The Heiress at Coffee Dan's

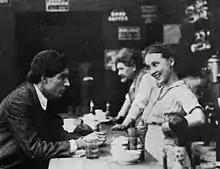
Frank Bennett and Bessie Love

The Heiress at Coffee Dan's is a 1916 American silent comedy-drama film produced by the Fine Arts Film Company and distributed by Triangle Film Corporation. It starred Bessie Love and was directed by Edward Dillon.